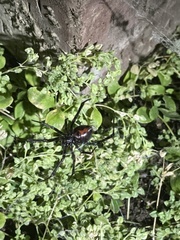
Species: Lactrodectus_hesperus